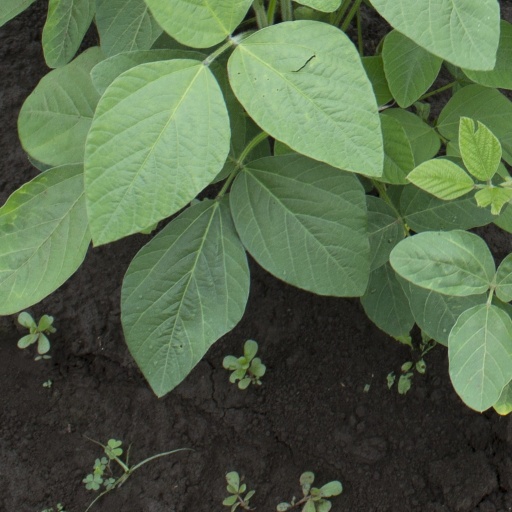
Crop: soybean